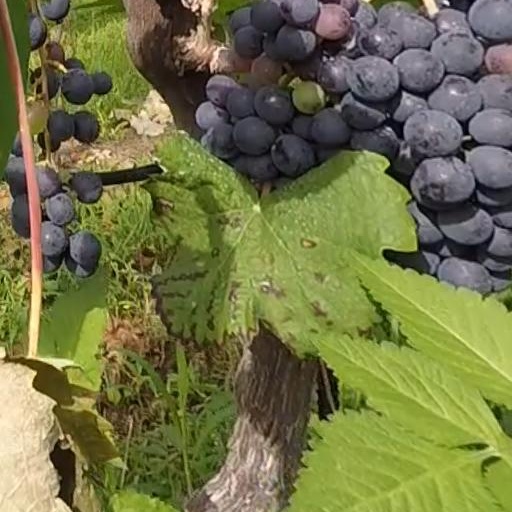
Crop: grape